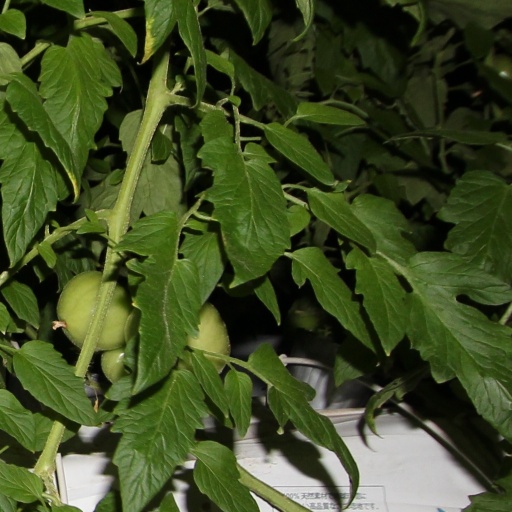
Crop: tomato